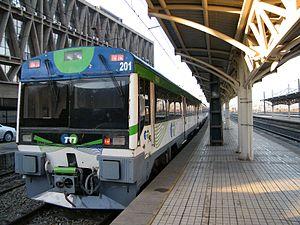
Empresa de los Ferrocarriles del Estado, connue aussi sous l'acronyme EFE, est la société de chemin de fer nationale chilienne. La société gère plusieurs lignes de banlieue dans les trois principales agglomérations du pays ainsi qu'une ligne de trains inter-cités qui relie les principales villes du centre du pays.